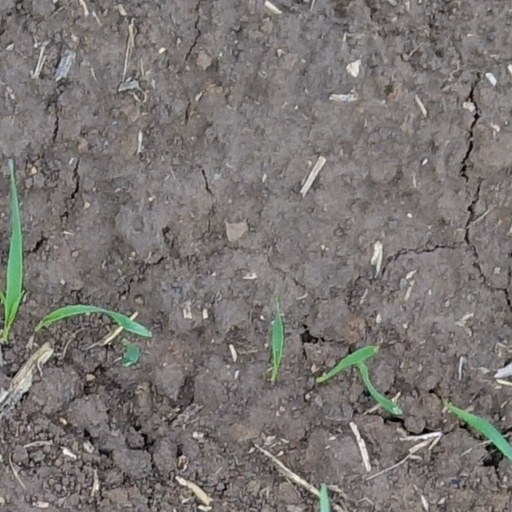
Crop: wheat